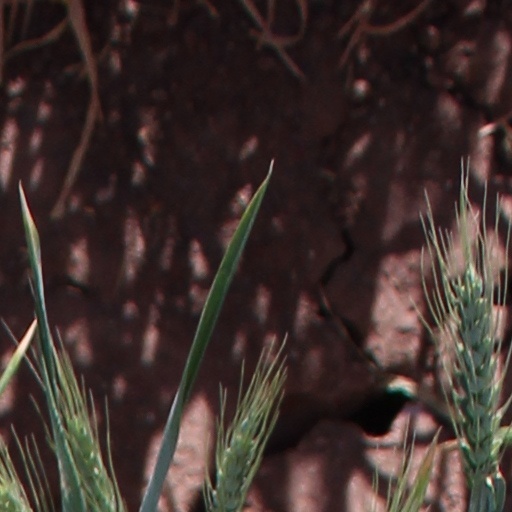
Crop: wheat